Clynelish distillery

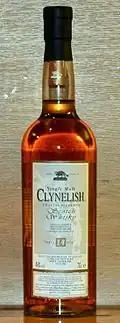

Brora went into the blends for one year whilst Caol Ila was closed and then continued to make the whisky as a single malt and ran until July 1983. Following closure in 1983, Brora whisky has become one of the most rare and desired whiskies in the world, costing around one and a half thousand pounds a bottle. Brora's latest, and last release of the original spirit is in their bi-centenary bottling, to celebrate the 200 years of production by the distillery. This bottling is a 40 year old Brora selected to celebrate the anniversary, 1819 bottles to represent the first year the distillery started production.